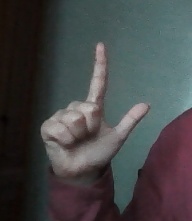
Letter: laam